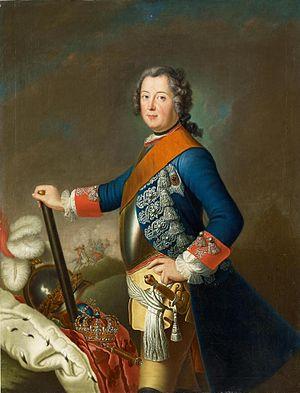
Ein Feldlager in Schlesien est le douzième opéra de Giacomo Meyerbeer, et le seul qu’il ait composé pour le Théâtre royal de Berlin. Le livret est attribué à Ludwig Rellstab, même s’il s’est contenté de traduire un texte d’Eugène Scribe. La création eut lieu au Théâtre royal de Berlin le 7 décembre 1844, à l’occasion de l’inauguration de la nouvelle salle de l’opéra de Berlin, la précédente ayant été détruite par un incendie. Compte tenu de ces circonstances, l'ouvrage ne sera jamais représenté ailleurs qu'à Berlin; il sera néanmoins adapté pour la scène viennoise en 1847 sous le titre de Vielka et une partie de la musique sera réutilisée dans l’opéra-comique L’Étoile du Nord qui sera créé en 1854 à Paris.